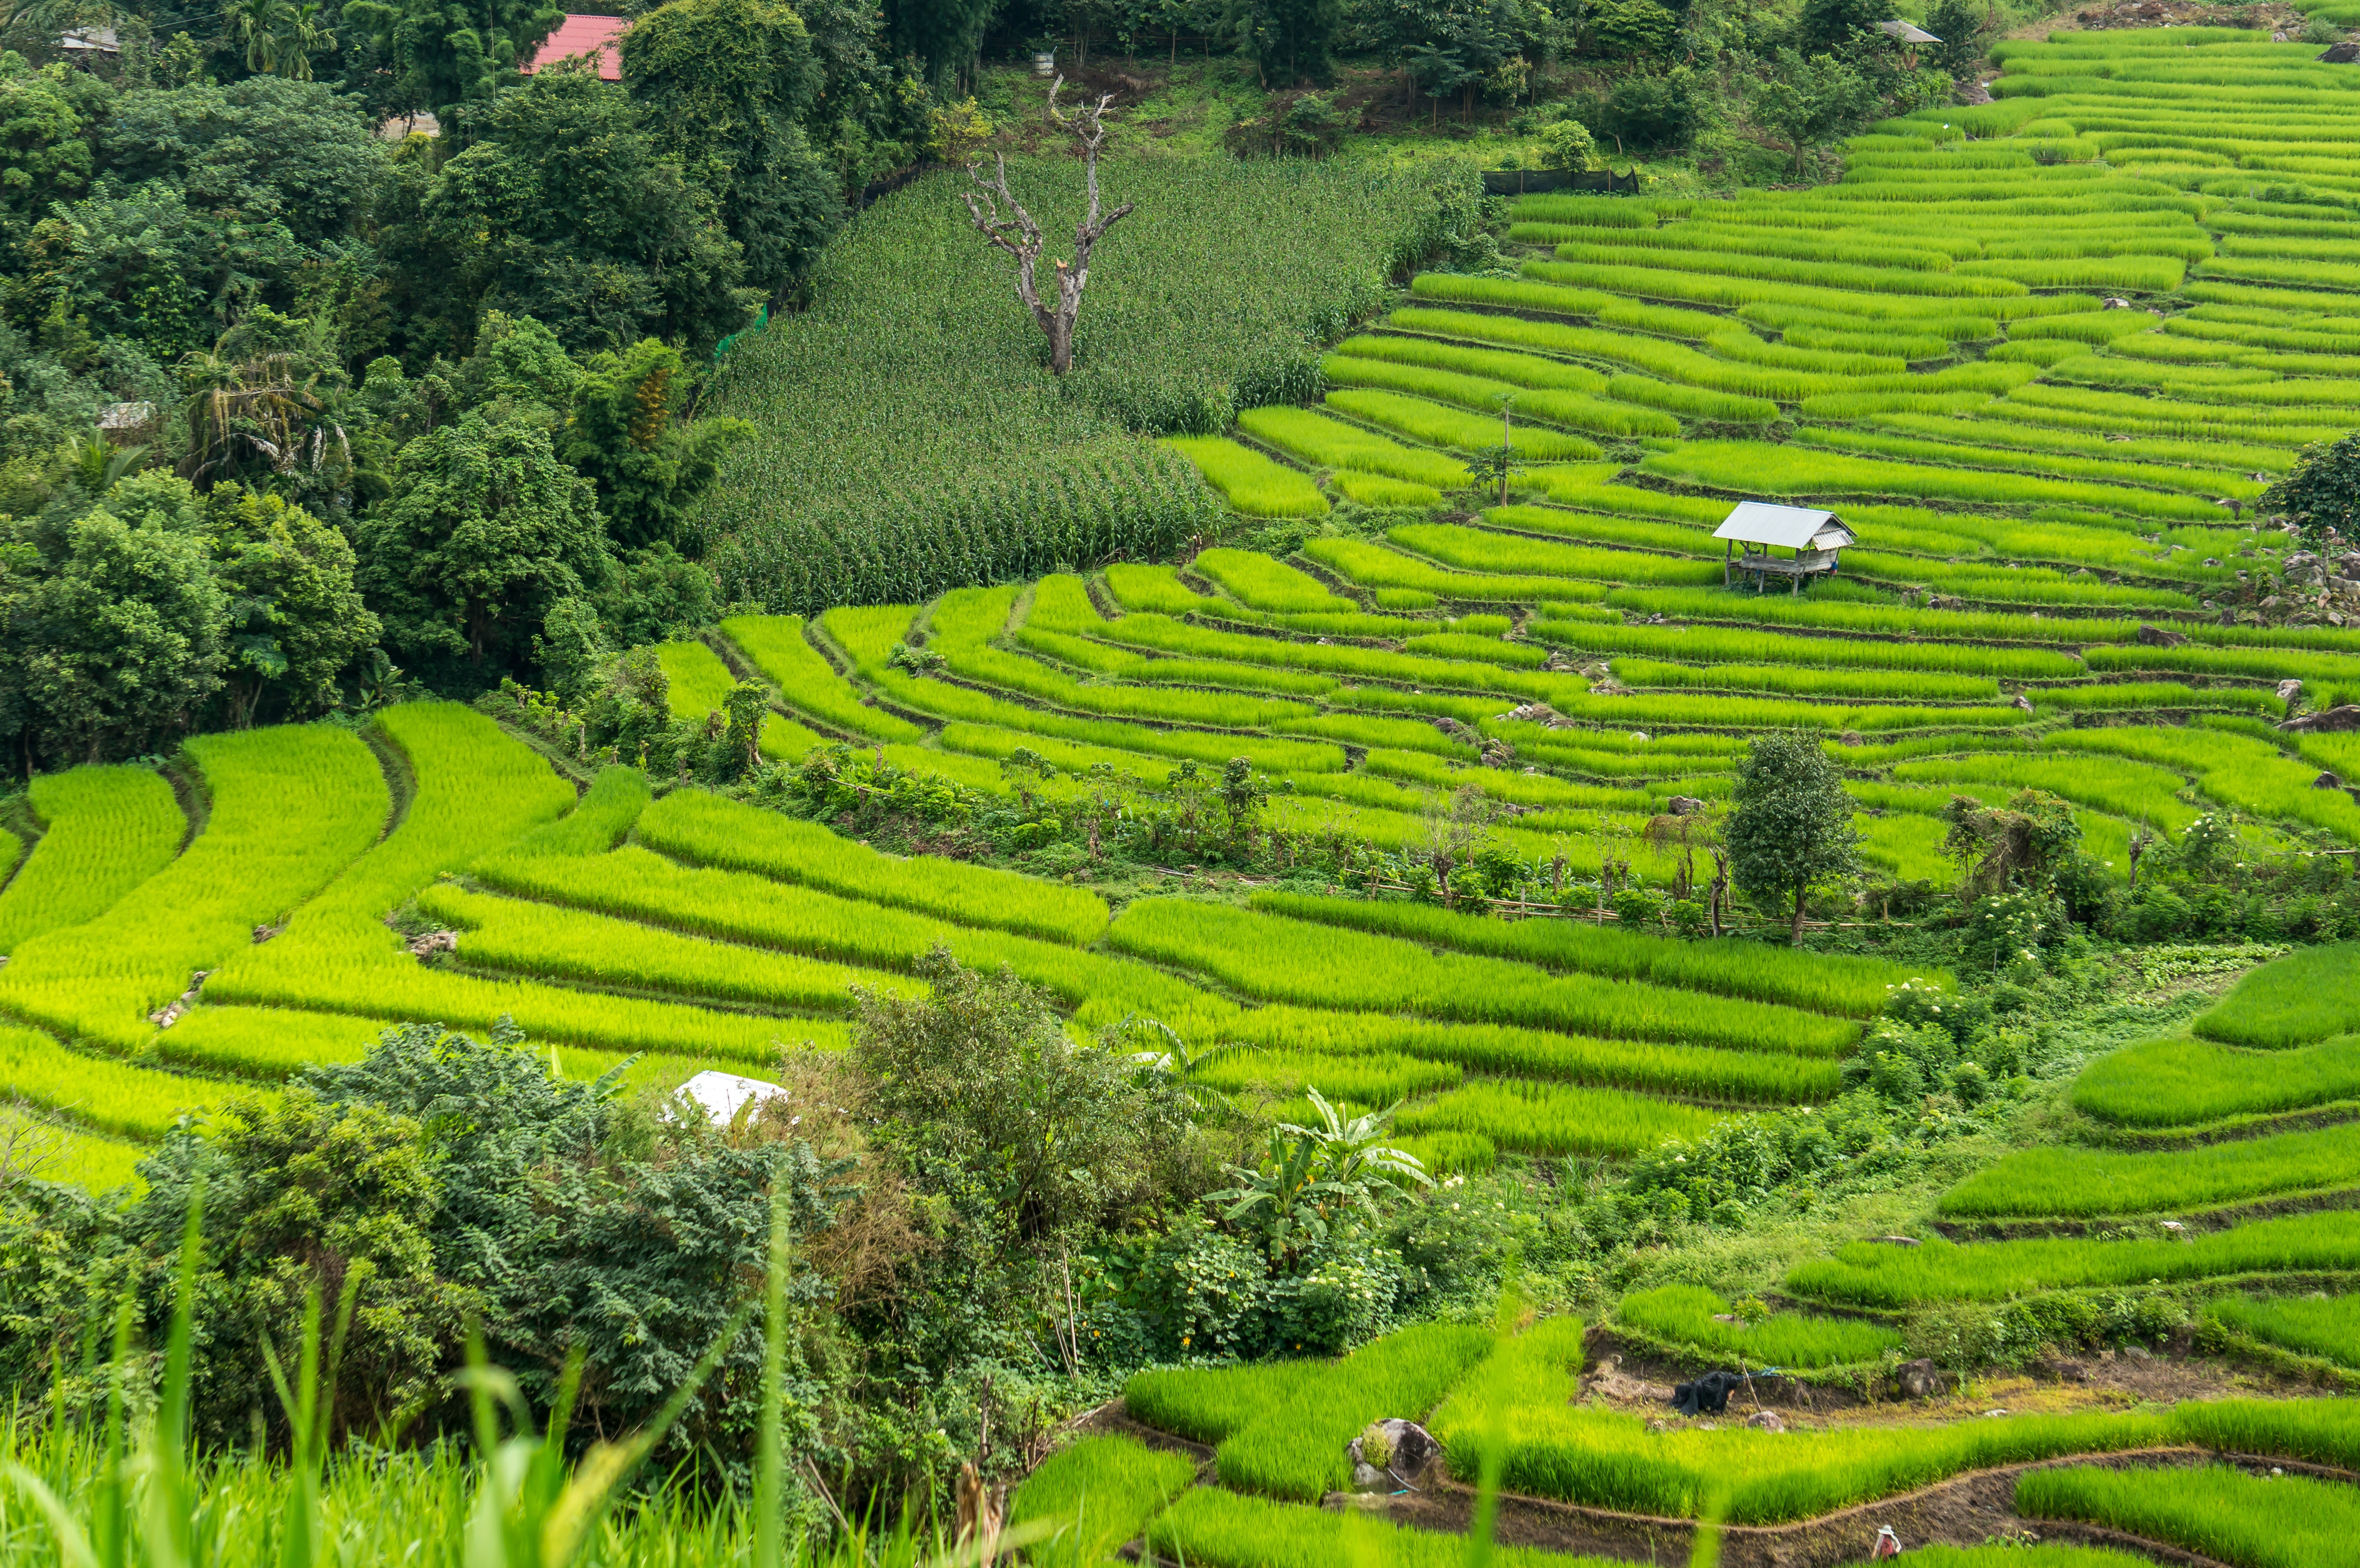
landscape, mountain, field, pasture, scenery, agriculture, rice, plain, thailand, terrace, grassland, vegetation, plantation, plateau, rural area, landform, paddy field, chiang mai, rice terrace, rice field, geographical feature